Balboa Bay Resort

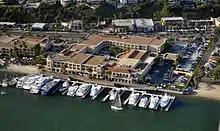
Balboa Bay Resort

The Balboa Bay Resort is a 160-room resort hotel in Newport Beach, California, United States on . The facility was founded in 1948 as the Balboa Bay Club, a private yacht club. The Balboa Bay Club includes a 130-slip marina, private beach, waterfront pools, private restaurant, a spa and fitness center, and 145 apartments on the Newport Beach Harbor waterfront on the Pacific Coast Highway.